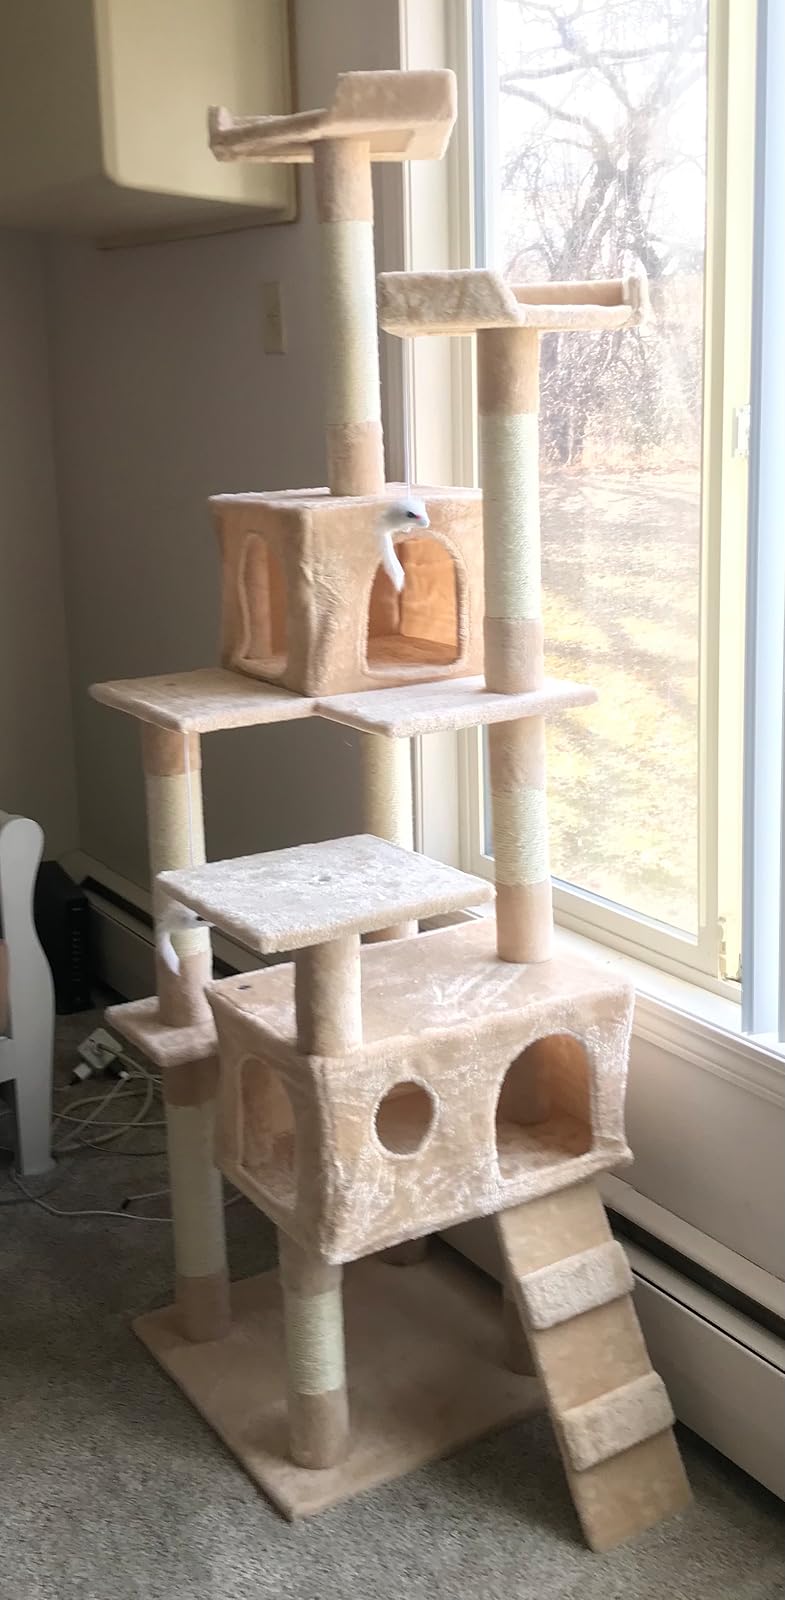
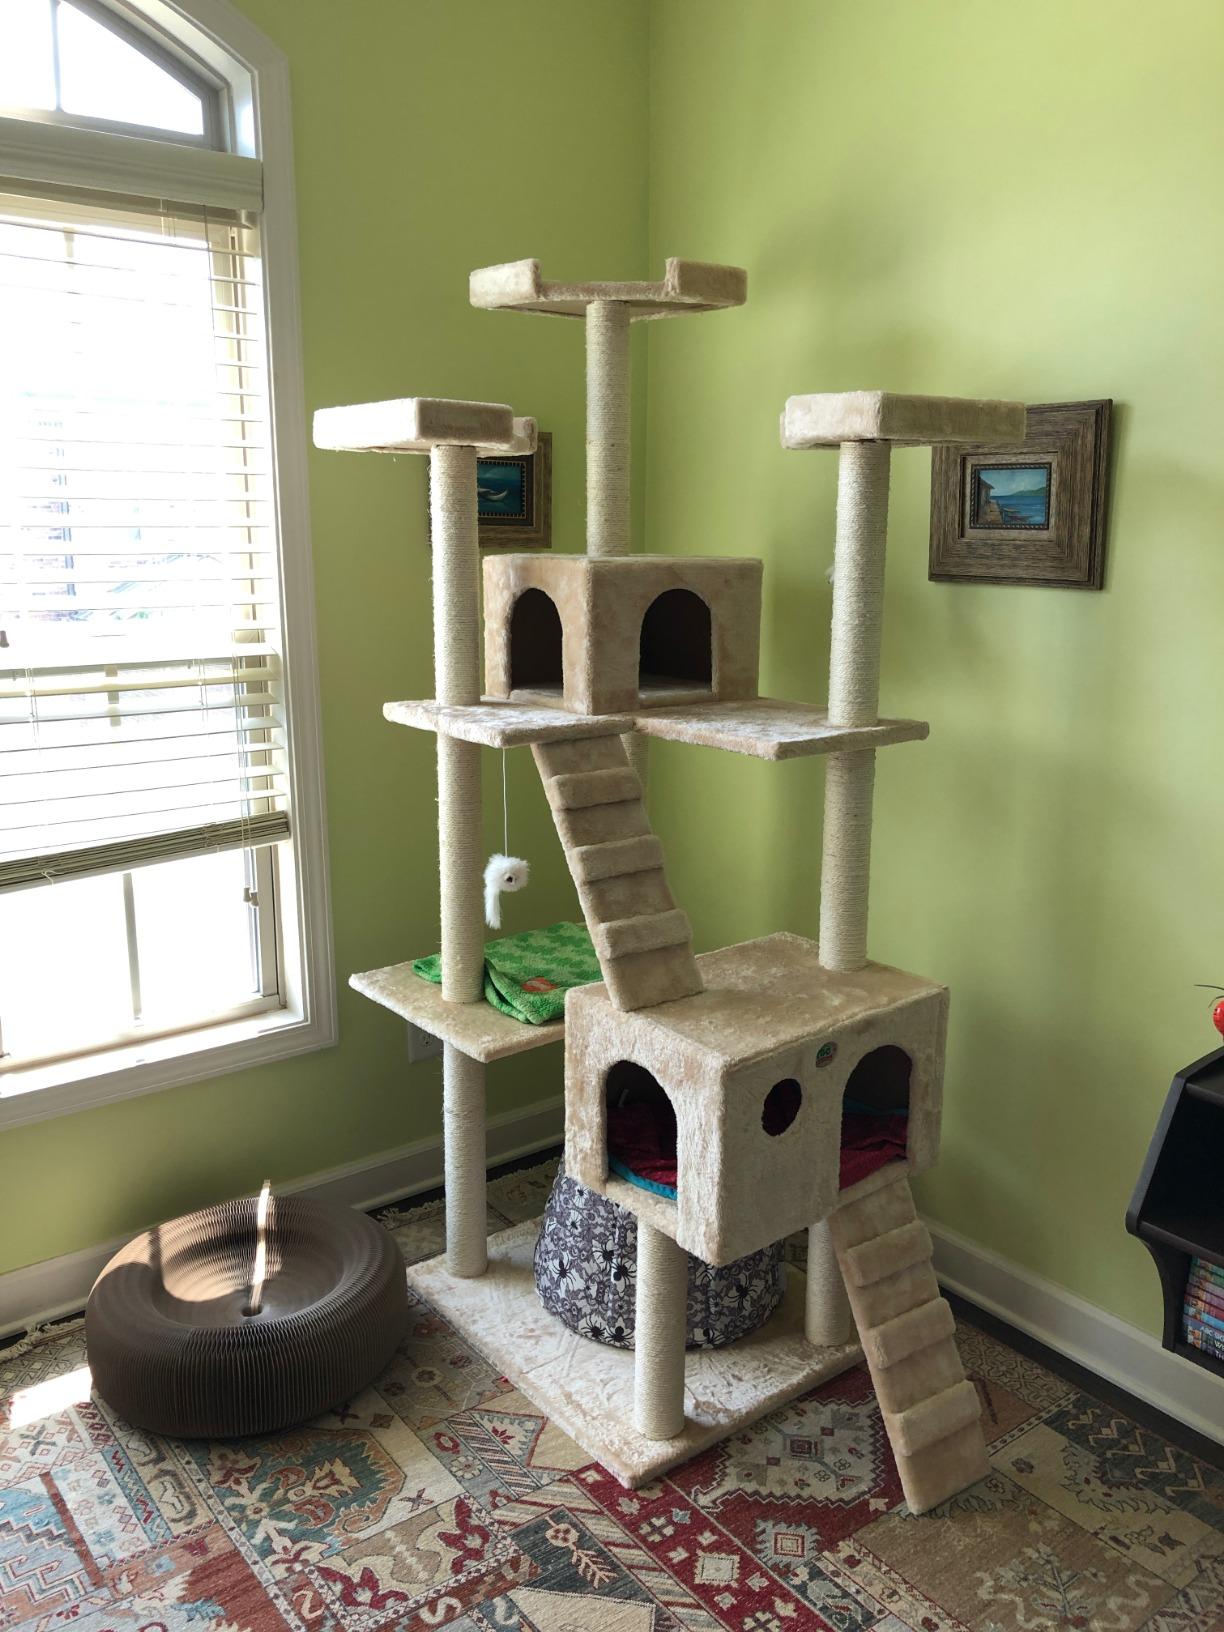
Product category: items_cat tree
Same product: no